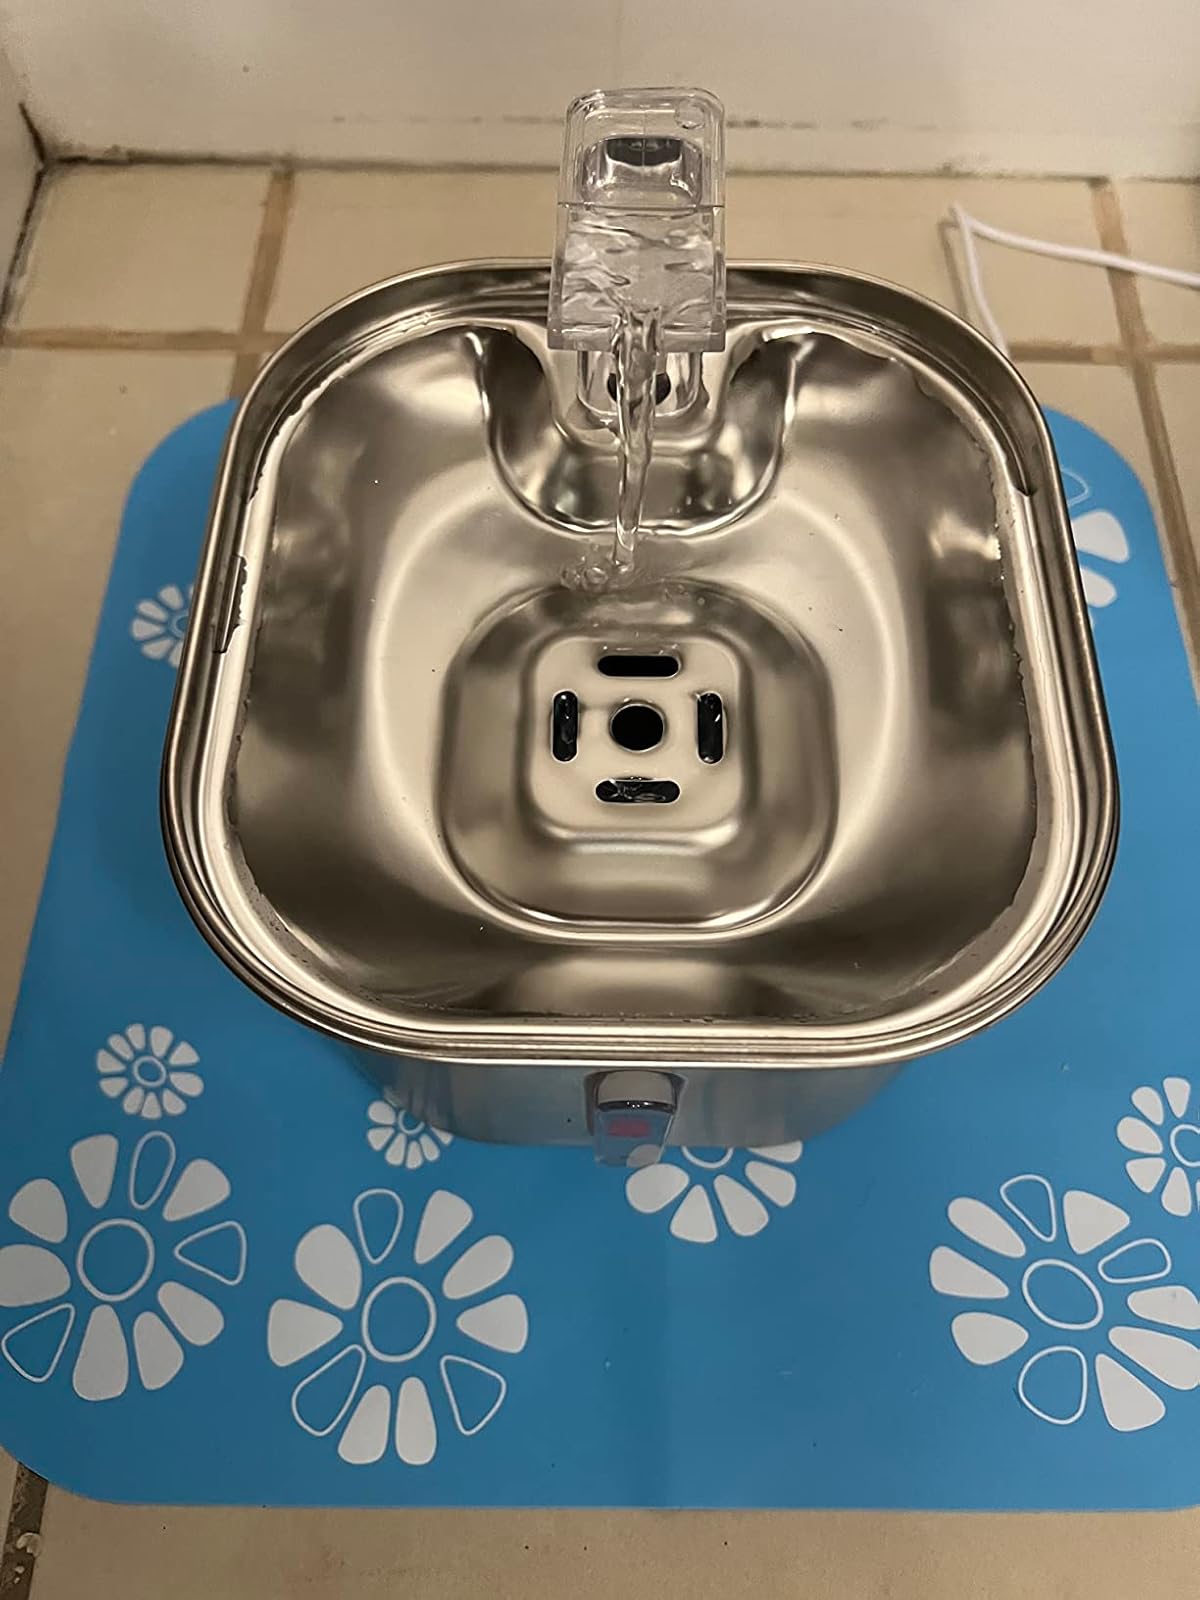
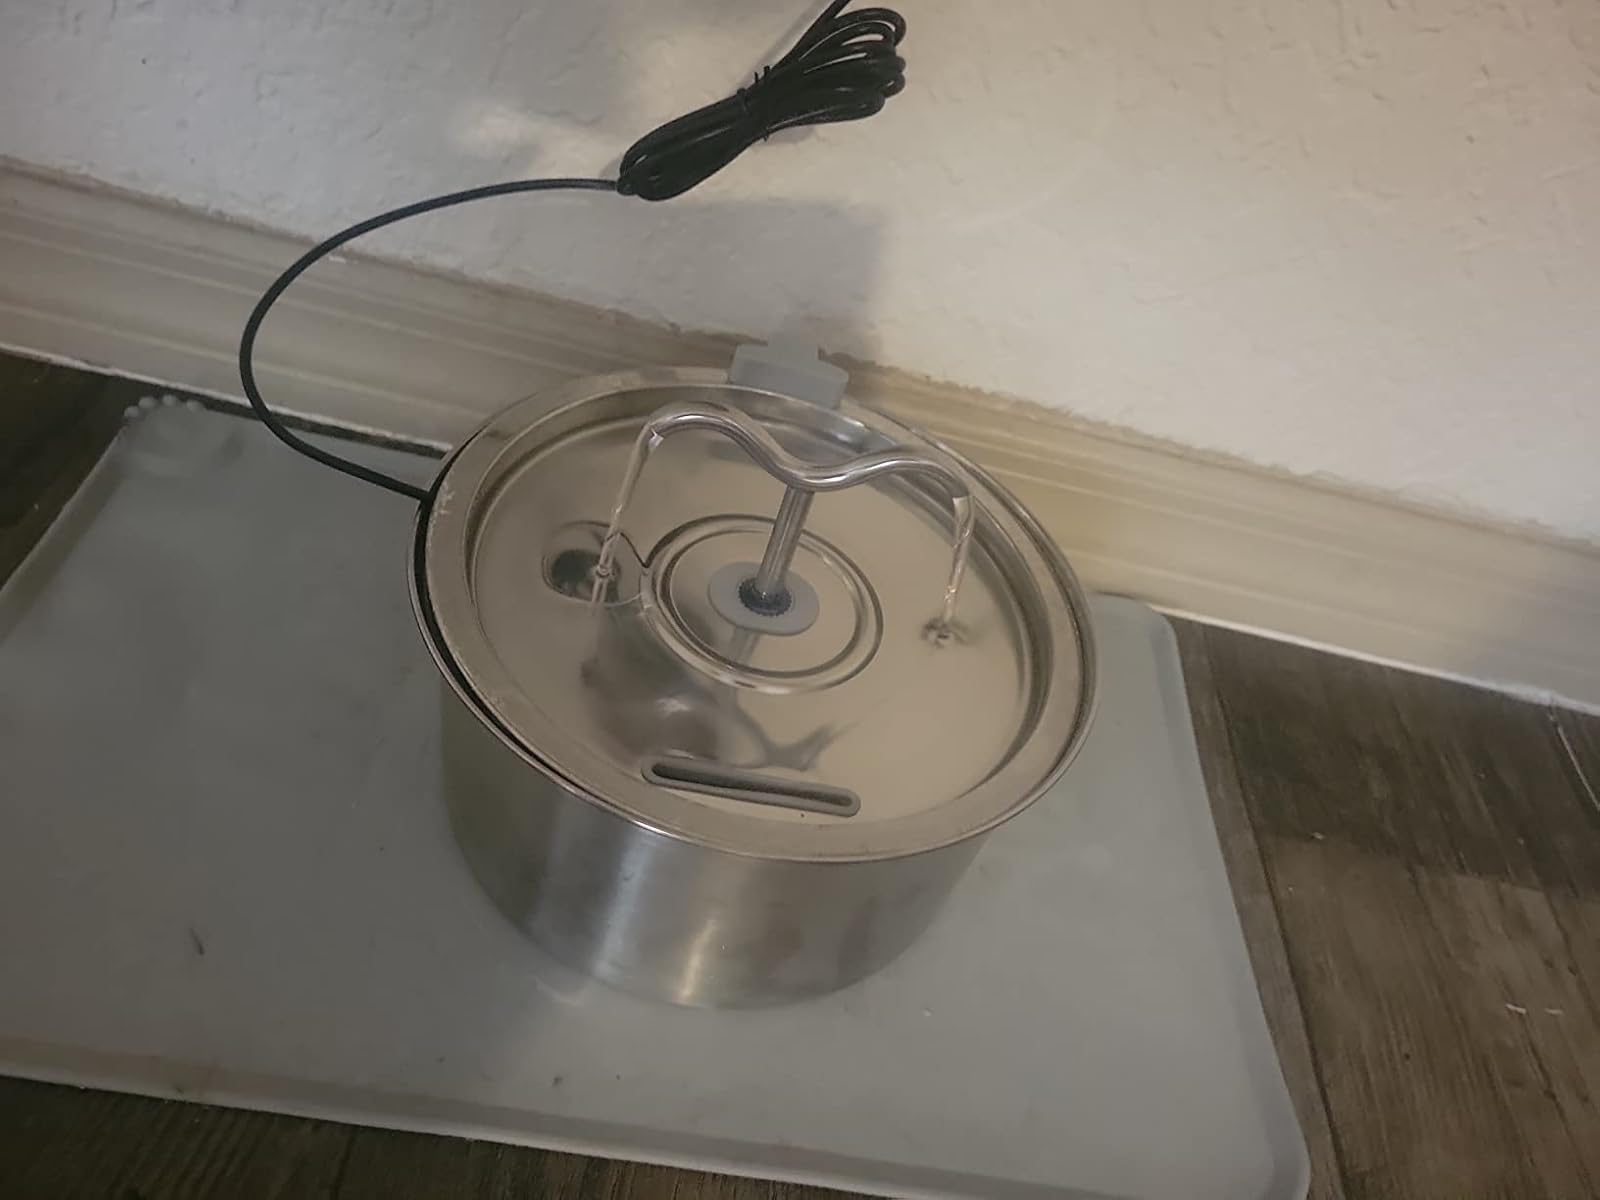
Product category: items_bowl
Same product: no